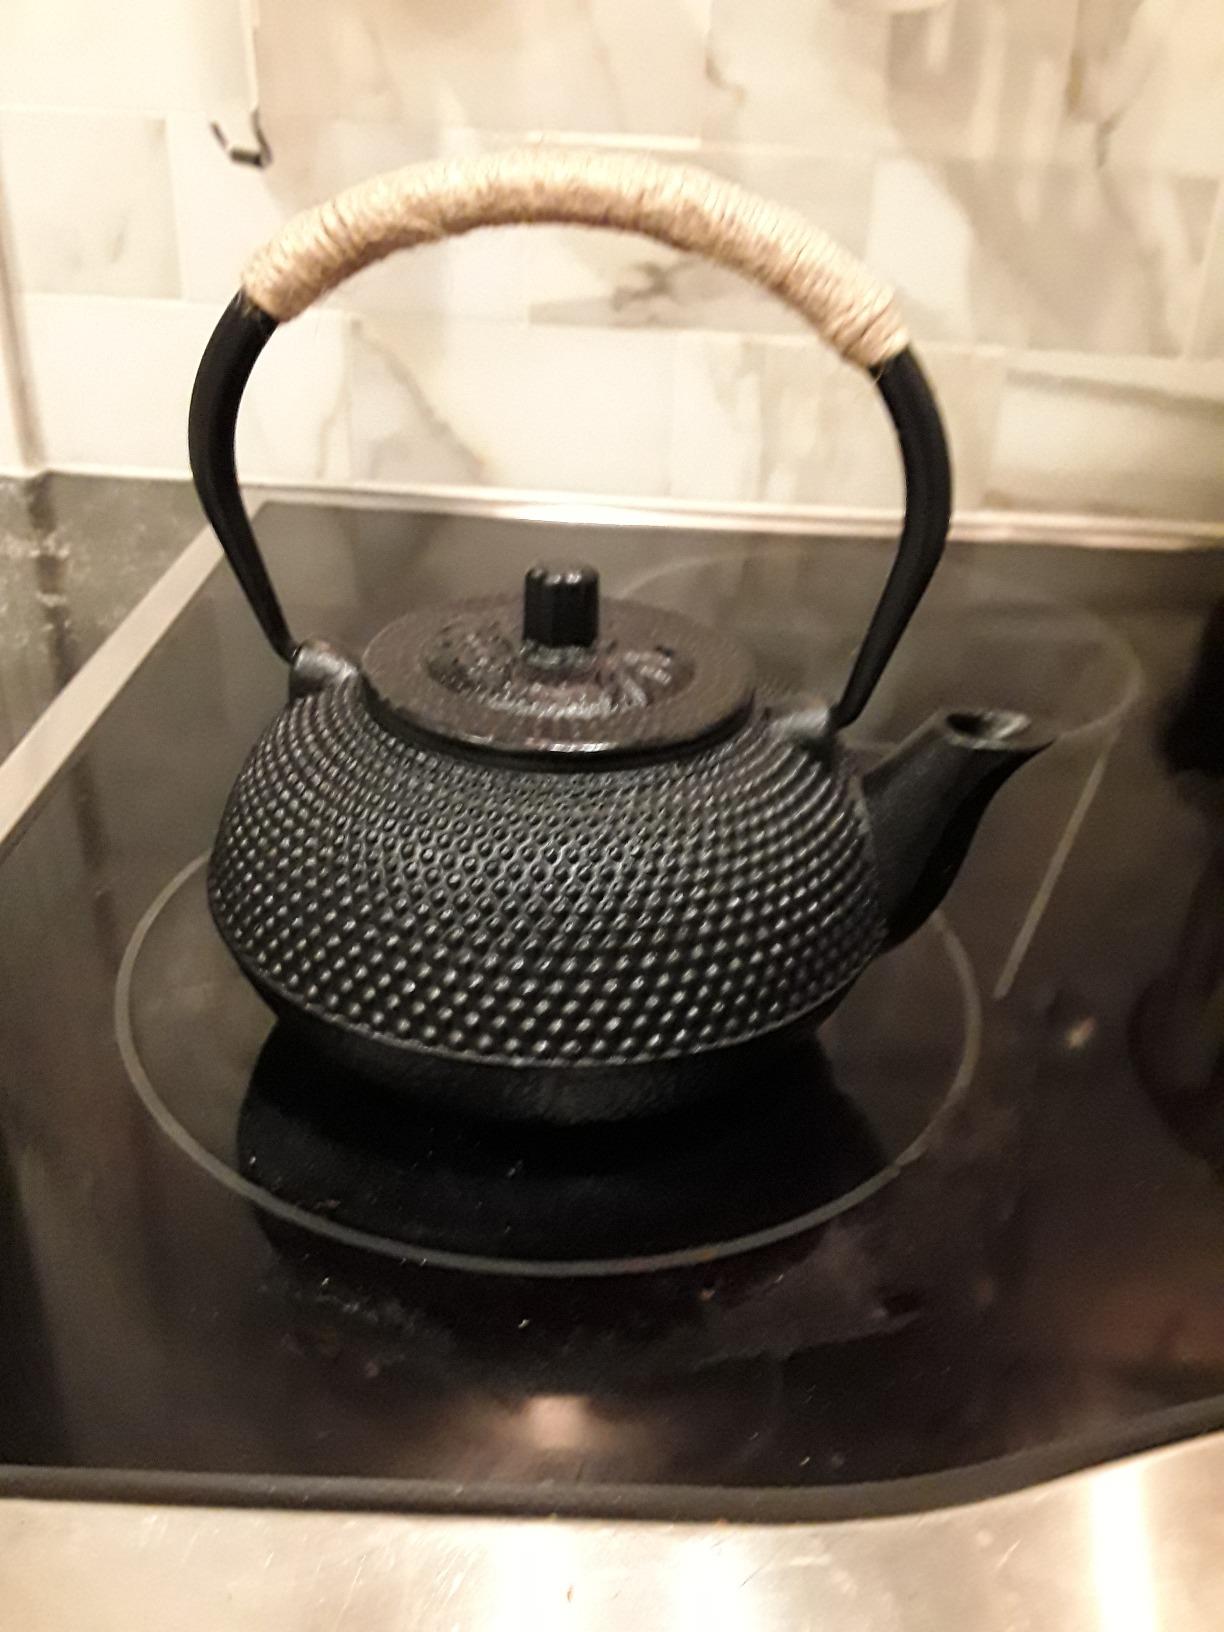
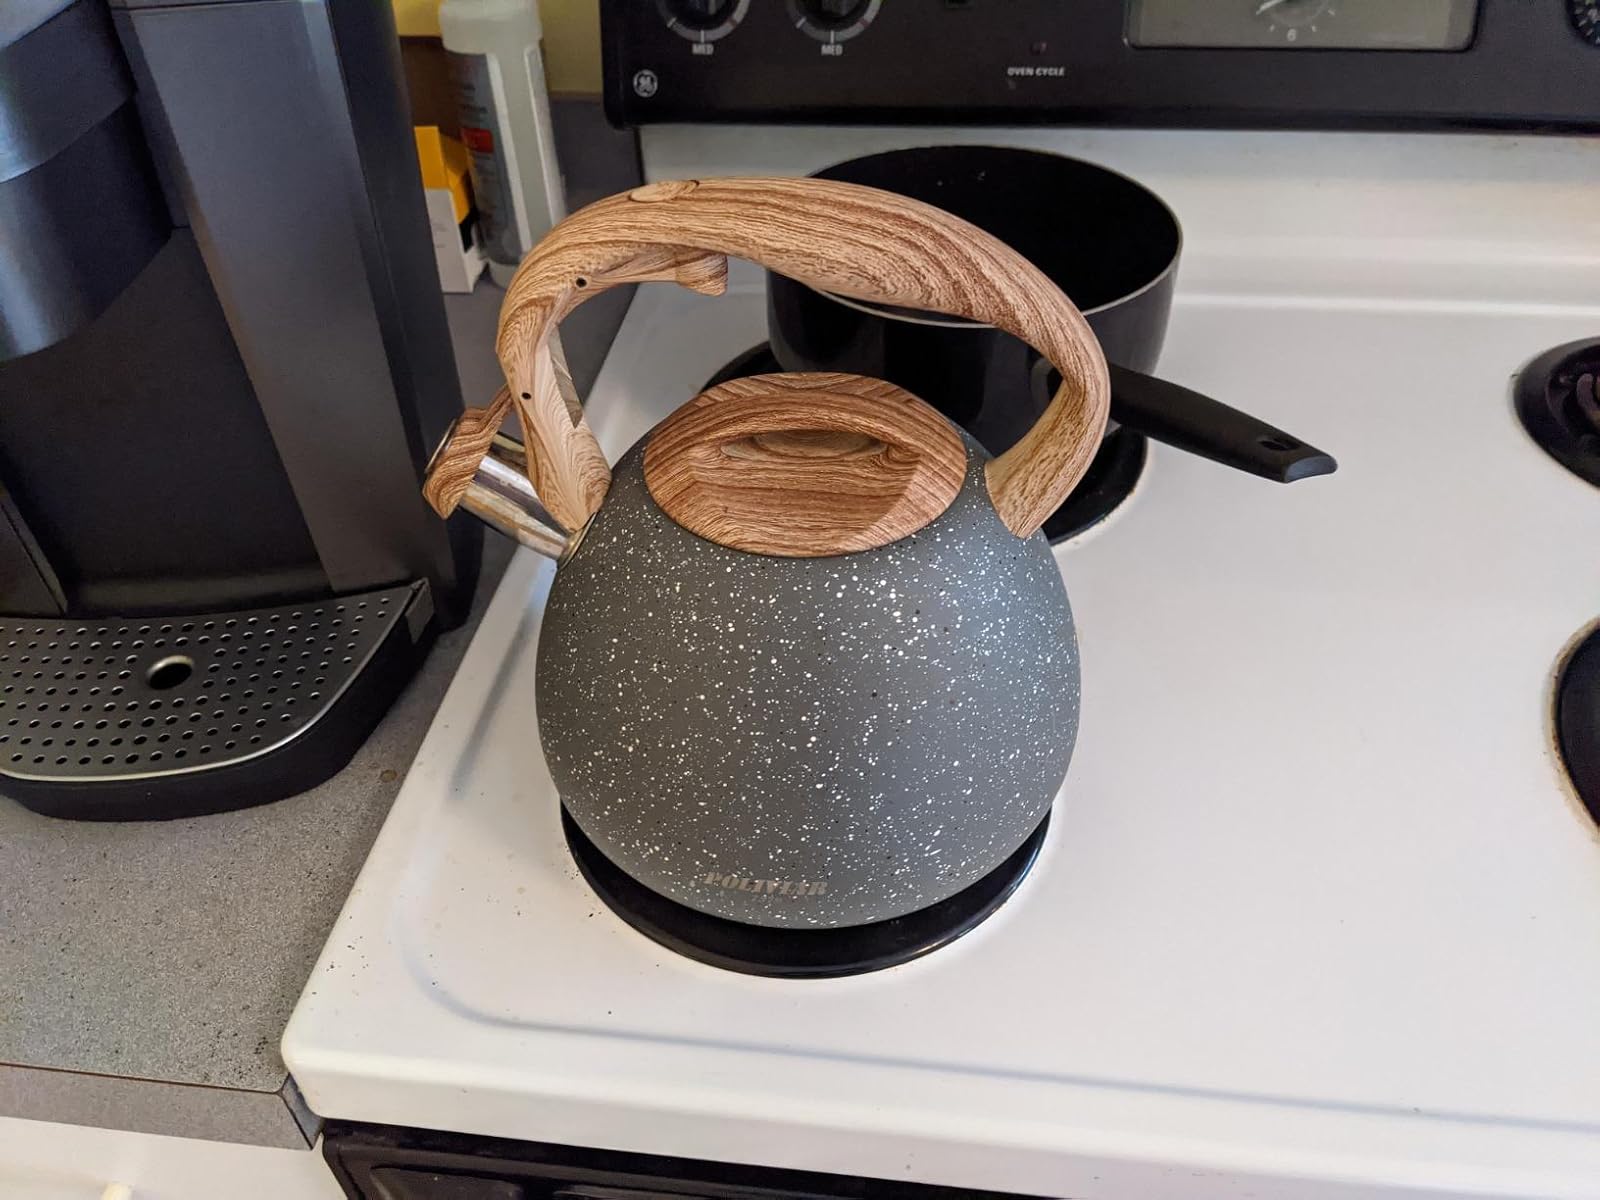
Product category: items_kettle
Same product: no